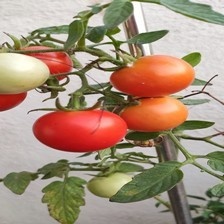
Label: tomato